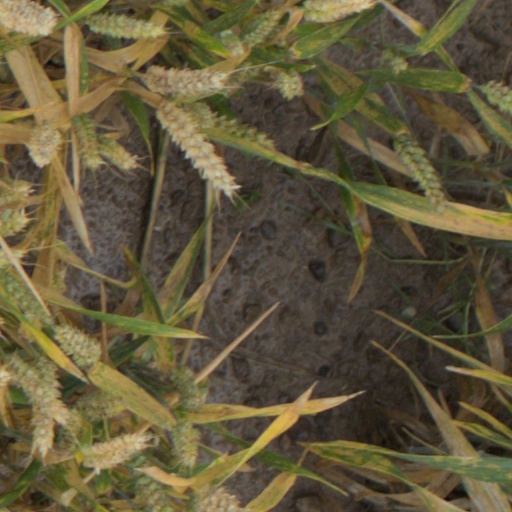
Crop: wheat